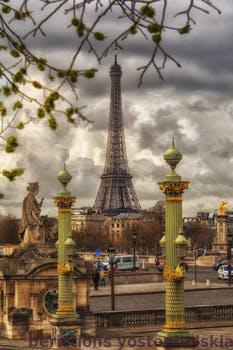
Label: Watermark